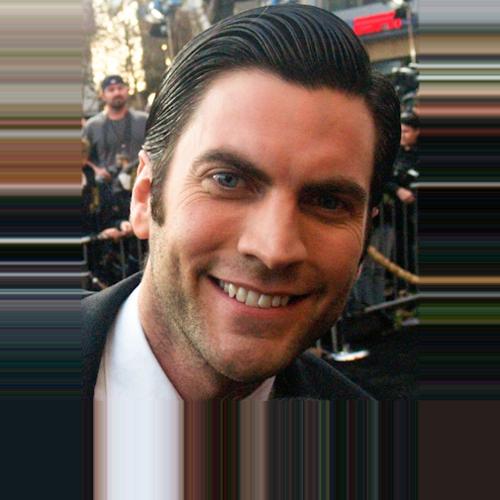
Age: 33